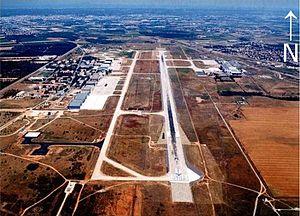
Garons est une ville française située dans le département du Gard, en région Occitanie.
La base d'aéronautique navale de Nîmes-Garons ou BAN Nîmes-Garons est une ancienne base d'aéronautique navale de la Marine nationale française, située sur l'aéroport Nîmes-Alès-Camargue-Cévennes, près de la ville de Nîmes à quelques dizaines de kilomètres des côtes de la mer Méditerranée. Fondée en 1961, elle est l'une des principales base d'aéronautique navale de l'Aviation navale française. Elle ferme le 1ᵉʳ juillet 2011 à 10h31. L'aérodrome qui était jusqu'ici mixte est désormais affecté à titre principal à l'aviation civile pour les besoins du transport aérien et à titre secondaire au ministère de l'intérieur pour la sécurité civile.
L'aéroport de Nîmes-Garons est un aéroport du Sud de la France basé sur les communes de Nîmes et Saint-Gilles, à proximité du village de Garons dans le département du Gard. Il est destiné au trafic civil, ouvert au trafic national et international régulier ou irrégulier, ouvert aux avions privés et aux IFR et VFR. Ryanair est la compagnie principale qui opère sur cet aéroport.
Selon l'ARAFER, l'Occitanie compte 3932 kilomètres de réseau ferré dont 3% de LGV et 141 543 kilomètres de réseau routier dont 1 % d'autoroutes.